Michael Annett

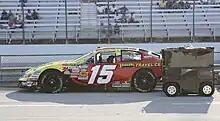
Annett's 2009 Nationwide car at the Milwaukee Mile

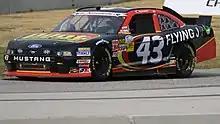
Annett's 2012 Nationwide car at Road America

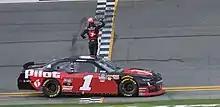
Annett celebrating after winning the 2019 Daytona 300

Towards the end of 2008, Annett signed with Germain Racing to drive for the team in NASCAR's Nationwide Series. Annett made his debut in the final race of the 2008 season at the Homestead-Miami Speedway, where he crashed out and finished 36th.